Puccinia thaliae

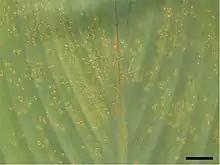
Symptoms of the rust on canna leaves

Canna is a very versatile plant that has both ornamental and agronomic uses. In tropical parts of the world "Canna achira", the agricultural breed of Canna, is grown for starch production in its rhizomes and fiber production in the shoots. Countries like Ecuador and Peru used to rely on Canna as a staple crop. In Thailand "Puccinia thaliae" is listed as a medium threat to biosecurity and agriculture. The Canna rust damages the crop and can impact all of its potential uses by damaging photosynthetic material and reducing plant productivity and value. In the United States it is a popular ornamental for home gardens. The rust lowers the value of lilies for sale and can kill canna plants that home gardeners are trying to grow themselves.